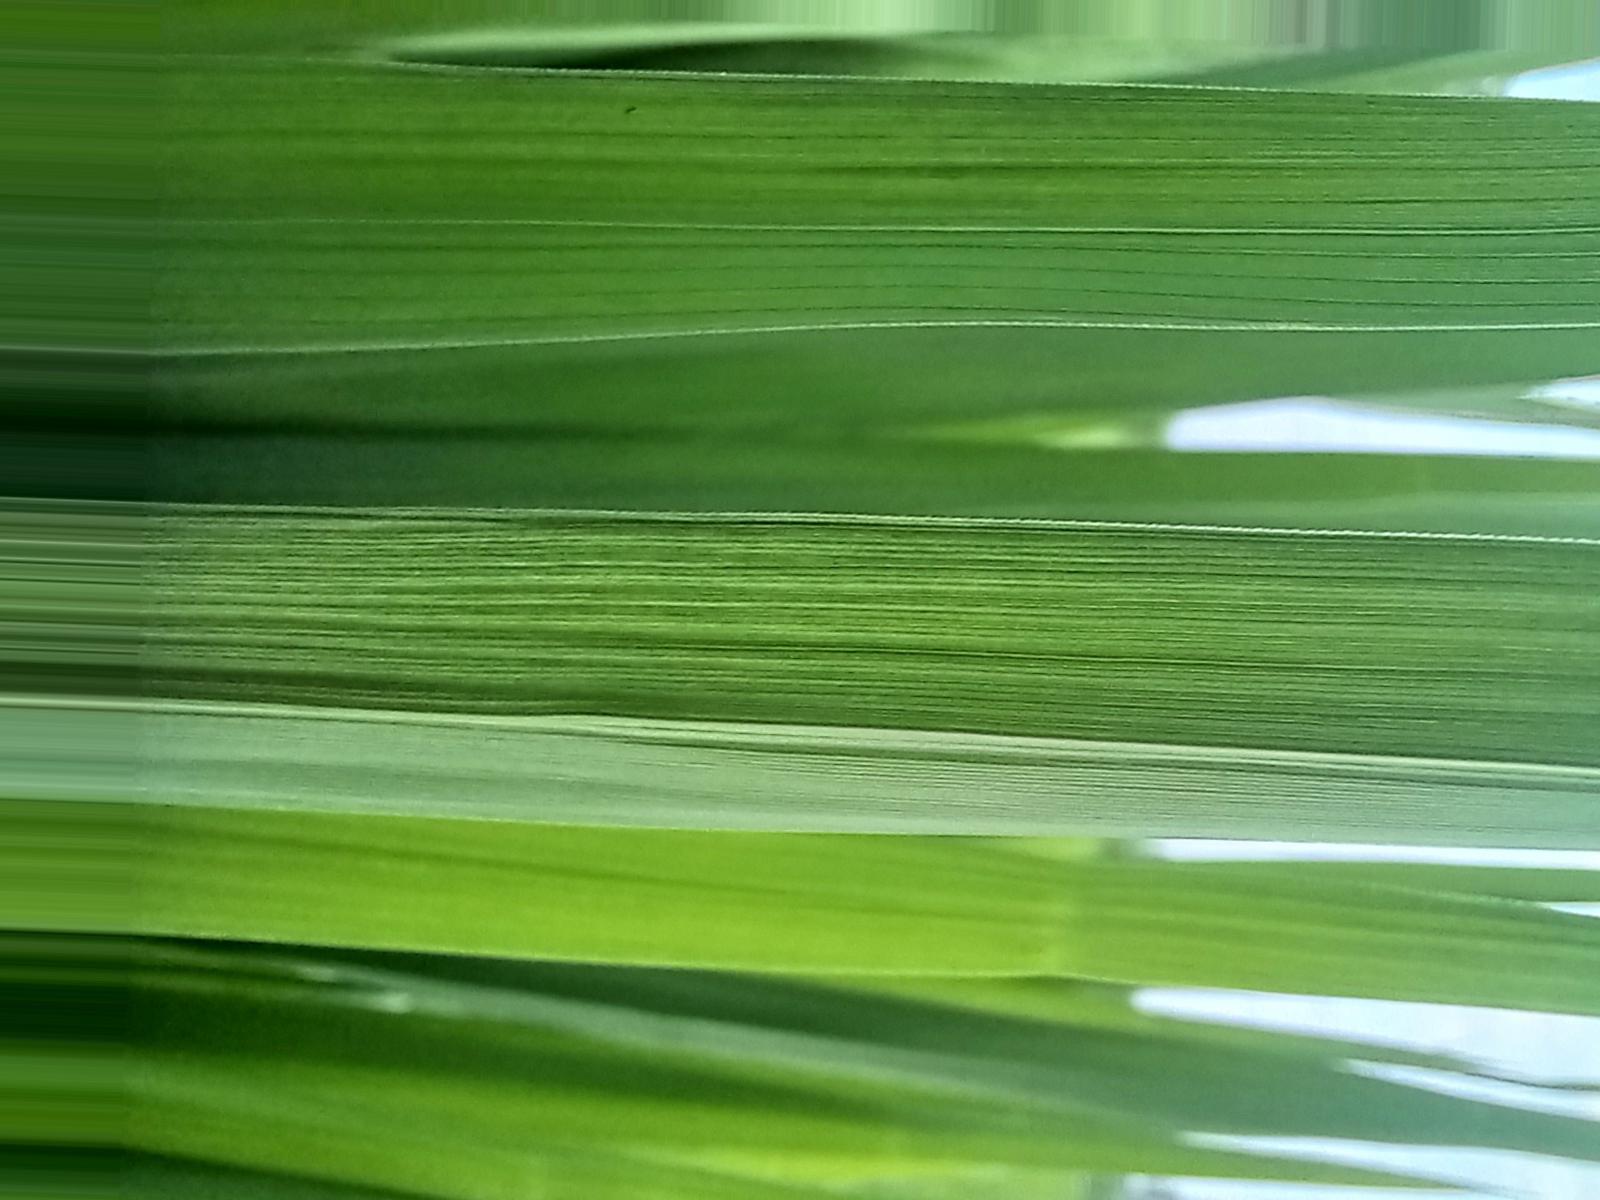
Nhãn: Healthy